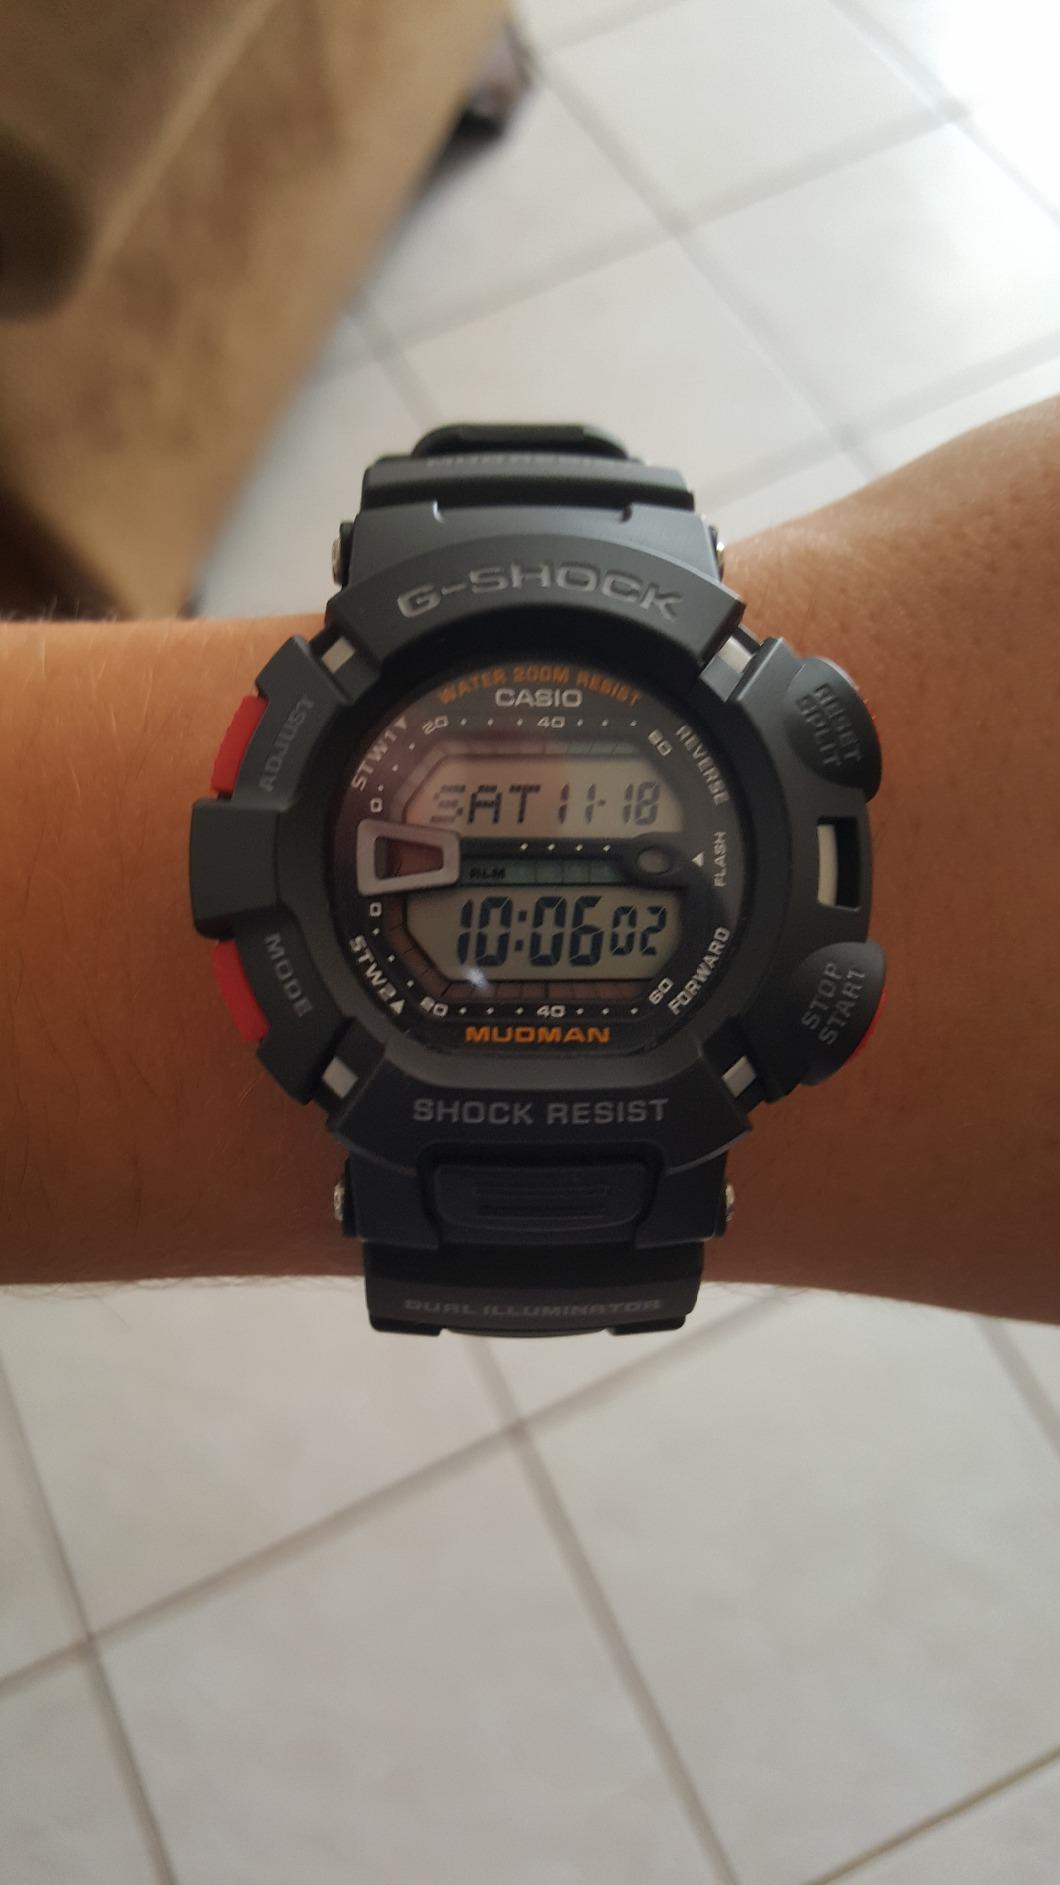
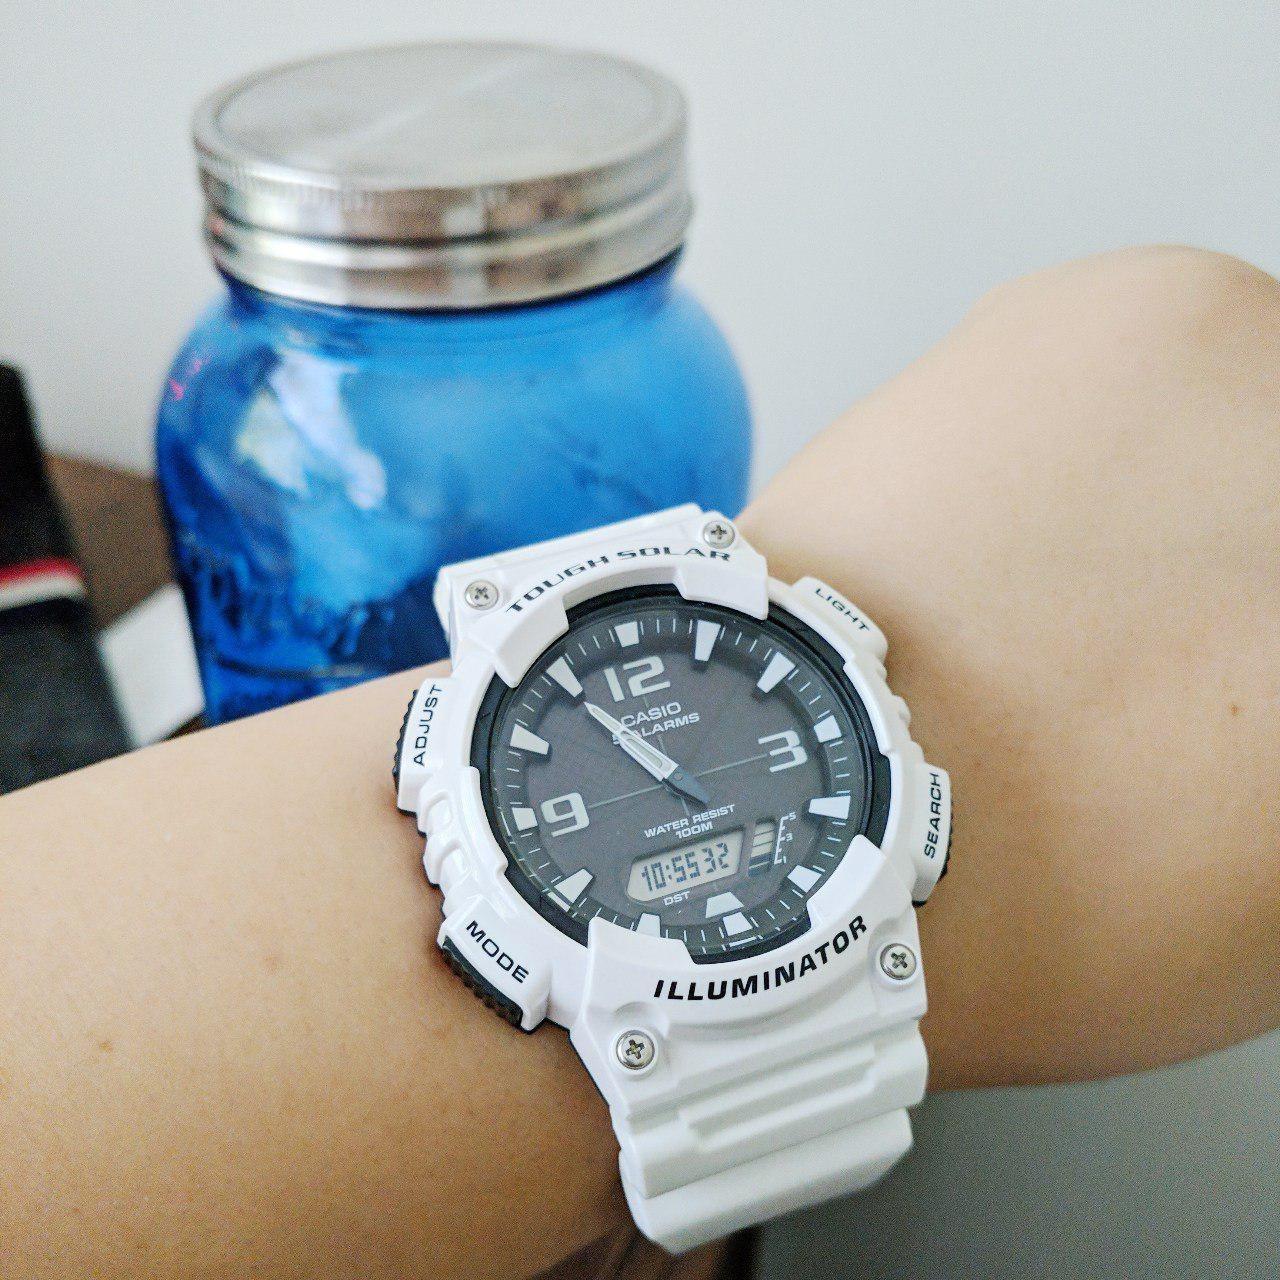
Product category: accessories_watch
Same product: no